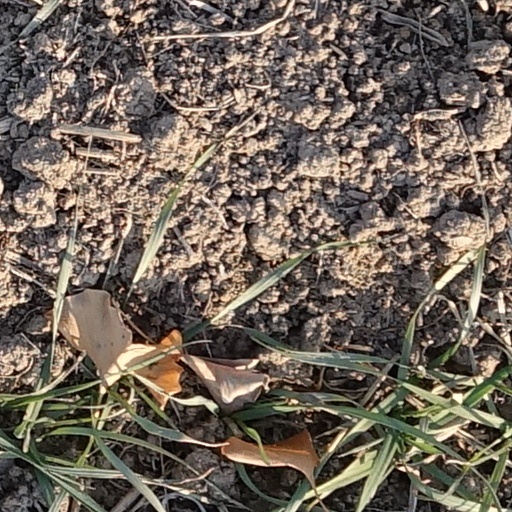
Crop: wheat